Akademgorodok

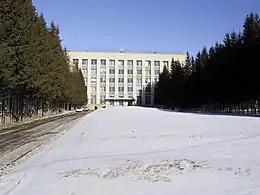
The Budker Institute of Nuclear Physics

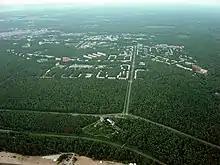
Aerial view of Akademgorodok

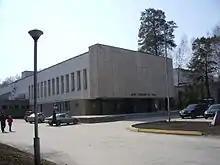
The House of Scientists is the cultural centre of Akademgorodok

Akademgorodok ("Academic Town") is a part of the Sovetsky District of the city of Novosibirsk, Russia, located south of the city center and about west of Koltsovo. It is the educational and scientific centre of Siberia.